Astraeus hygrometricus

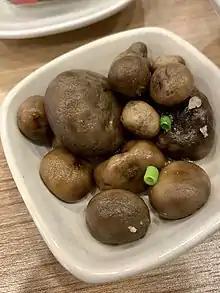
The cooked fungus is relatively popular in Northern Thailand "(pictured)"

North American sources list "A. hygrometricus" as inedible, in some cases because of its toughness. However, they are regularly consumed in Nepal and South Bengal, where "local people consume them as delicious food". They are collected from the wild and sold in the markets of India. "A. hygrometricus" is also eaten in Japan, being especially popular in the Tōhoku region as a seasonal summer delicacy. The skin is washed and cooked with rice or deep fried.